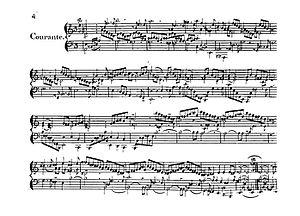
Nouvelles suites de pièces de clavecin (impression en 1727) Courante